Land reclamation in Singapore

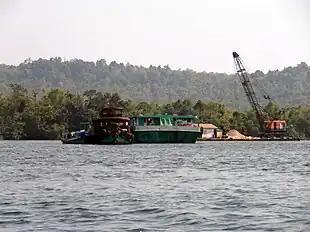
A sand mining boat dredges Cambodia's Tatai River.

In 2007, Indonesia enacted a ban against exporting sand specifically to Singapore. This ban followed tensions between Singapore and Indonesia regarding islands lying between the two countries: sand miners had reportedly all but demolished these islands. In 2007, more than 90% of Singapore's imported sand had come from Indonesia. The ban resulted in an increase in construction costs in Singapore as well as the need to find new sources of sand, which has become increasingly difficult as more neighbouring countries institute their own bans and regulations regarding the export of sand. In 2009, Vietnam instituted its own ban against the export of sand to Singapore, followed the same year by Cambodia, although that country's prohibition was less all-encompassing: though sand from some seabeds could still be exported, river sand could no longer be dredged and distributed. More recently, however, certain rivers that receive replenishments of sand naturally due to their proximity to seawater have been made exempt from this ban. In spite of these restrictions, Cambodia, which provided just 25% of Singapore's sand imports in 2010, is now its primary source of sand. This increase has dramatically changed local ecosystems. After the dredging of Cambodia's Tatai River (exempt from the ban) began in 2010, locals saw an estimated 85% reduction in the catch of fish, crab, and lobsters; tourist numbers have similarly decreased as construction and noise have surged. People living near the river have petitioned for an end to sand mining there. Large-scale damage has been seen throughout Koh Kong Province as a result of this dredging.